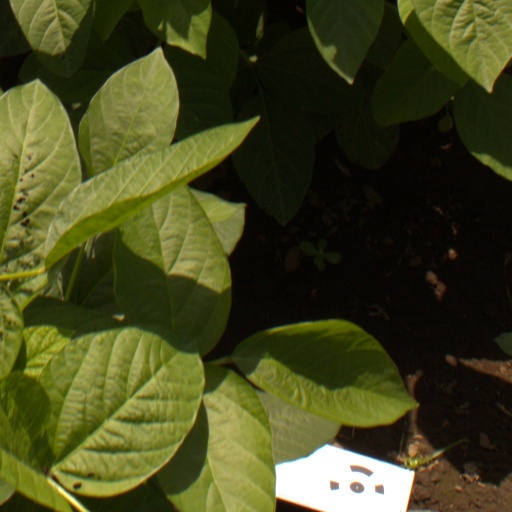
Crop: soybean